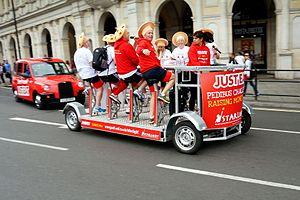
La rosalie, ou le cuistax, est un petit véhicule terrestre vélocipède, généralement quadricycle, pouvant accueillir plusieurs passagers dont chacun dispose de pédales pour le propulser.